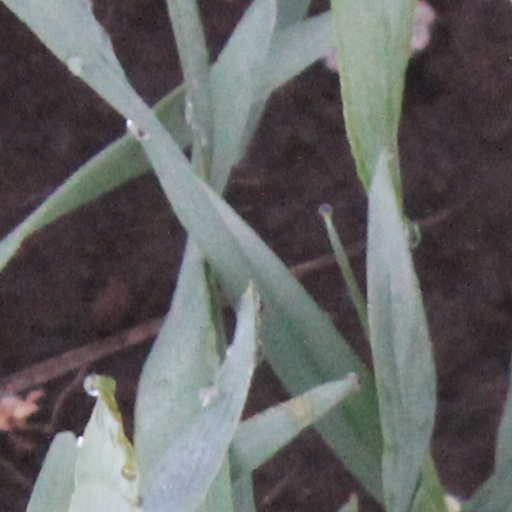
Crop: wheat